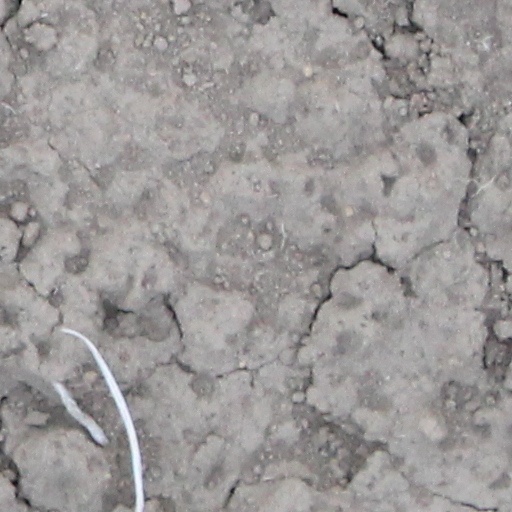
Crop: wheat